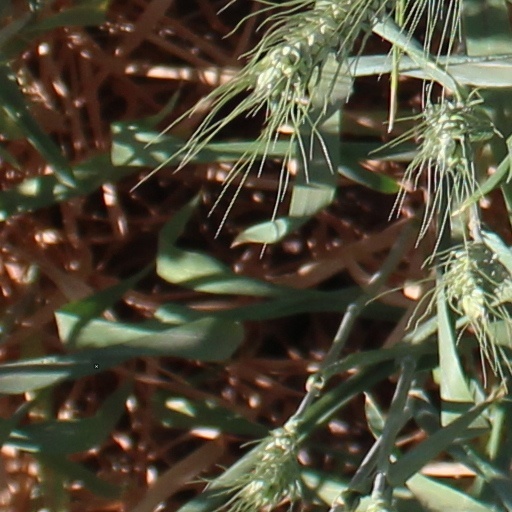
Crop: wheat